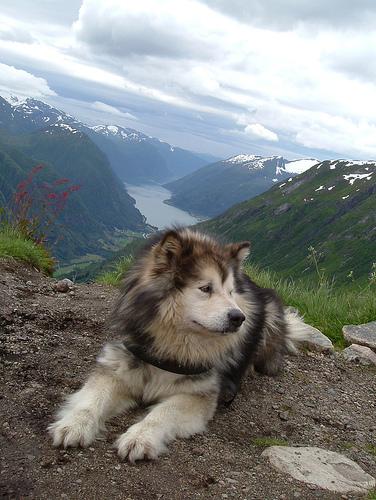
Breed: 1324-n000004-malamute